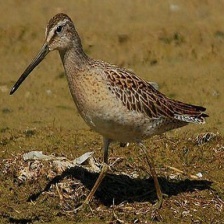
Species: SHORT BILLED DOWITCHER
Scientific name: LIMNODROMUS GRISEUS